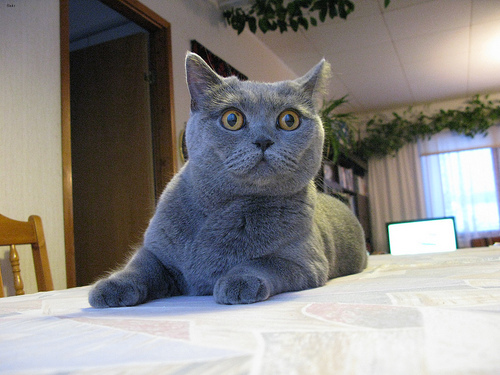
Animal: cat
Breed: British Shorthair